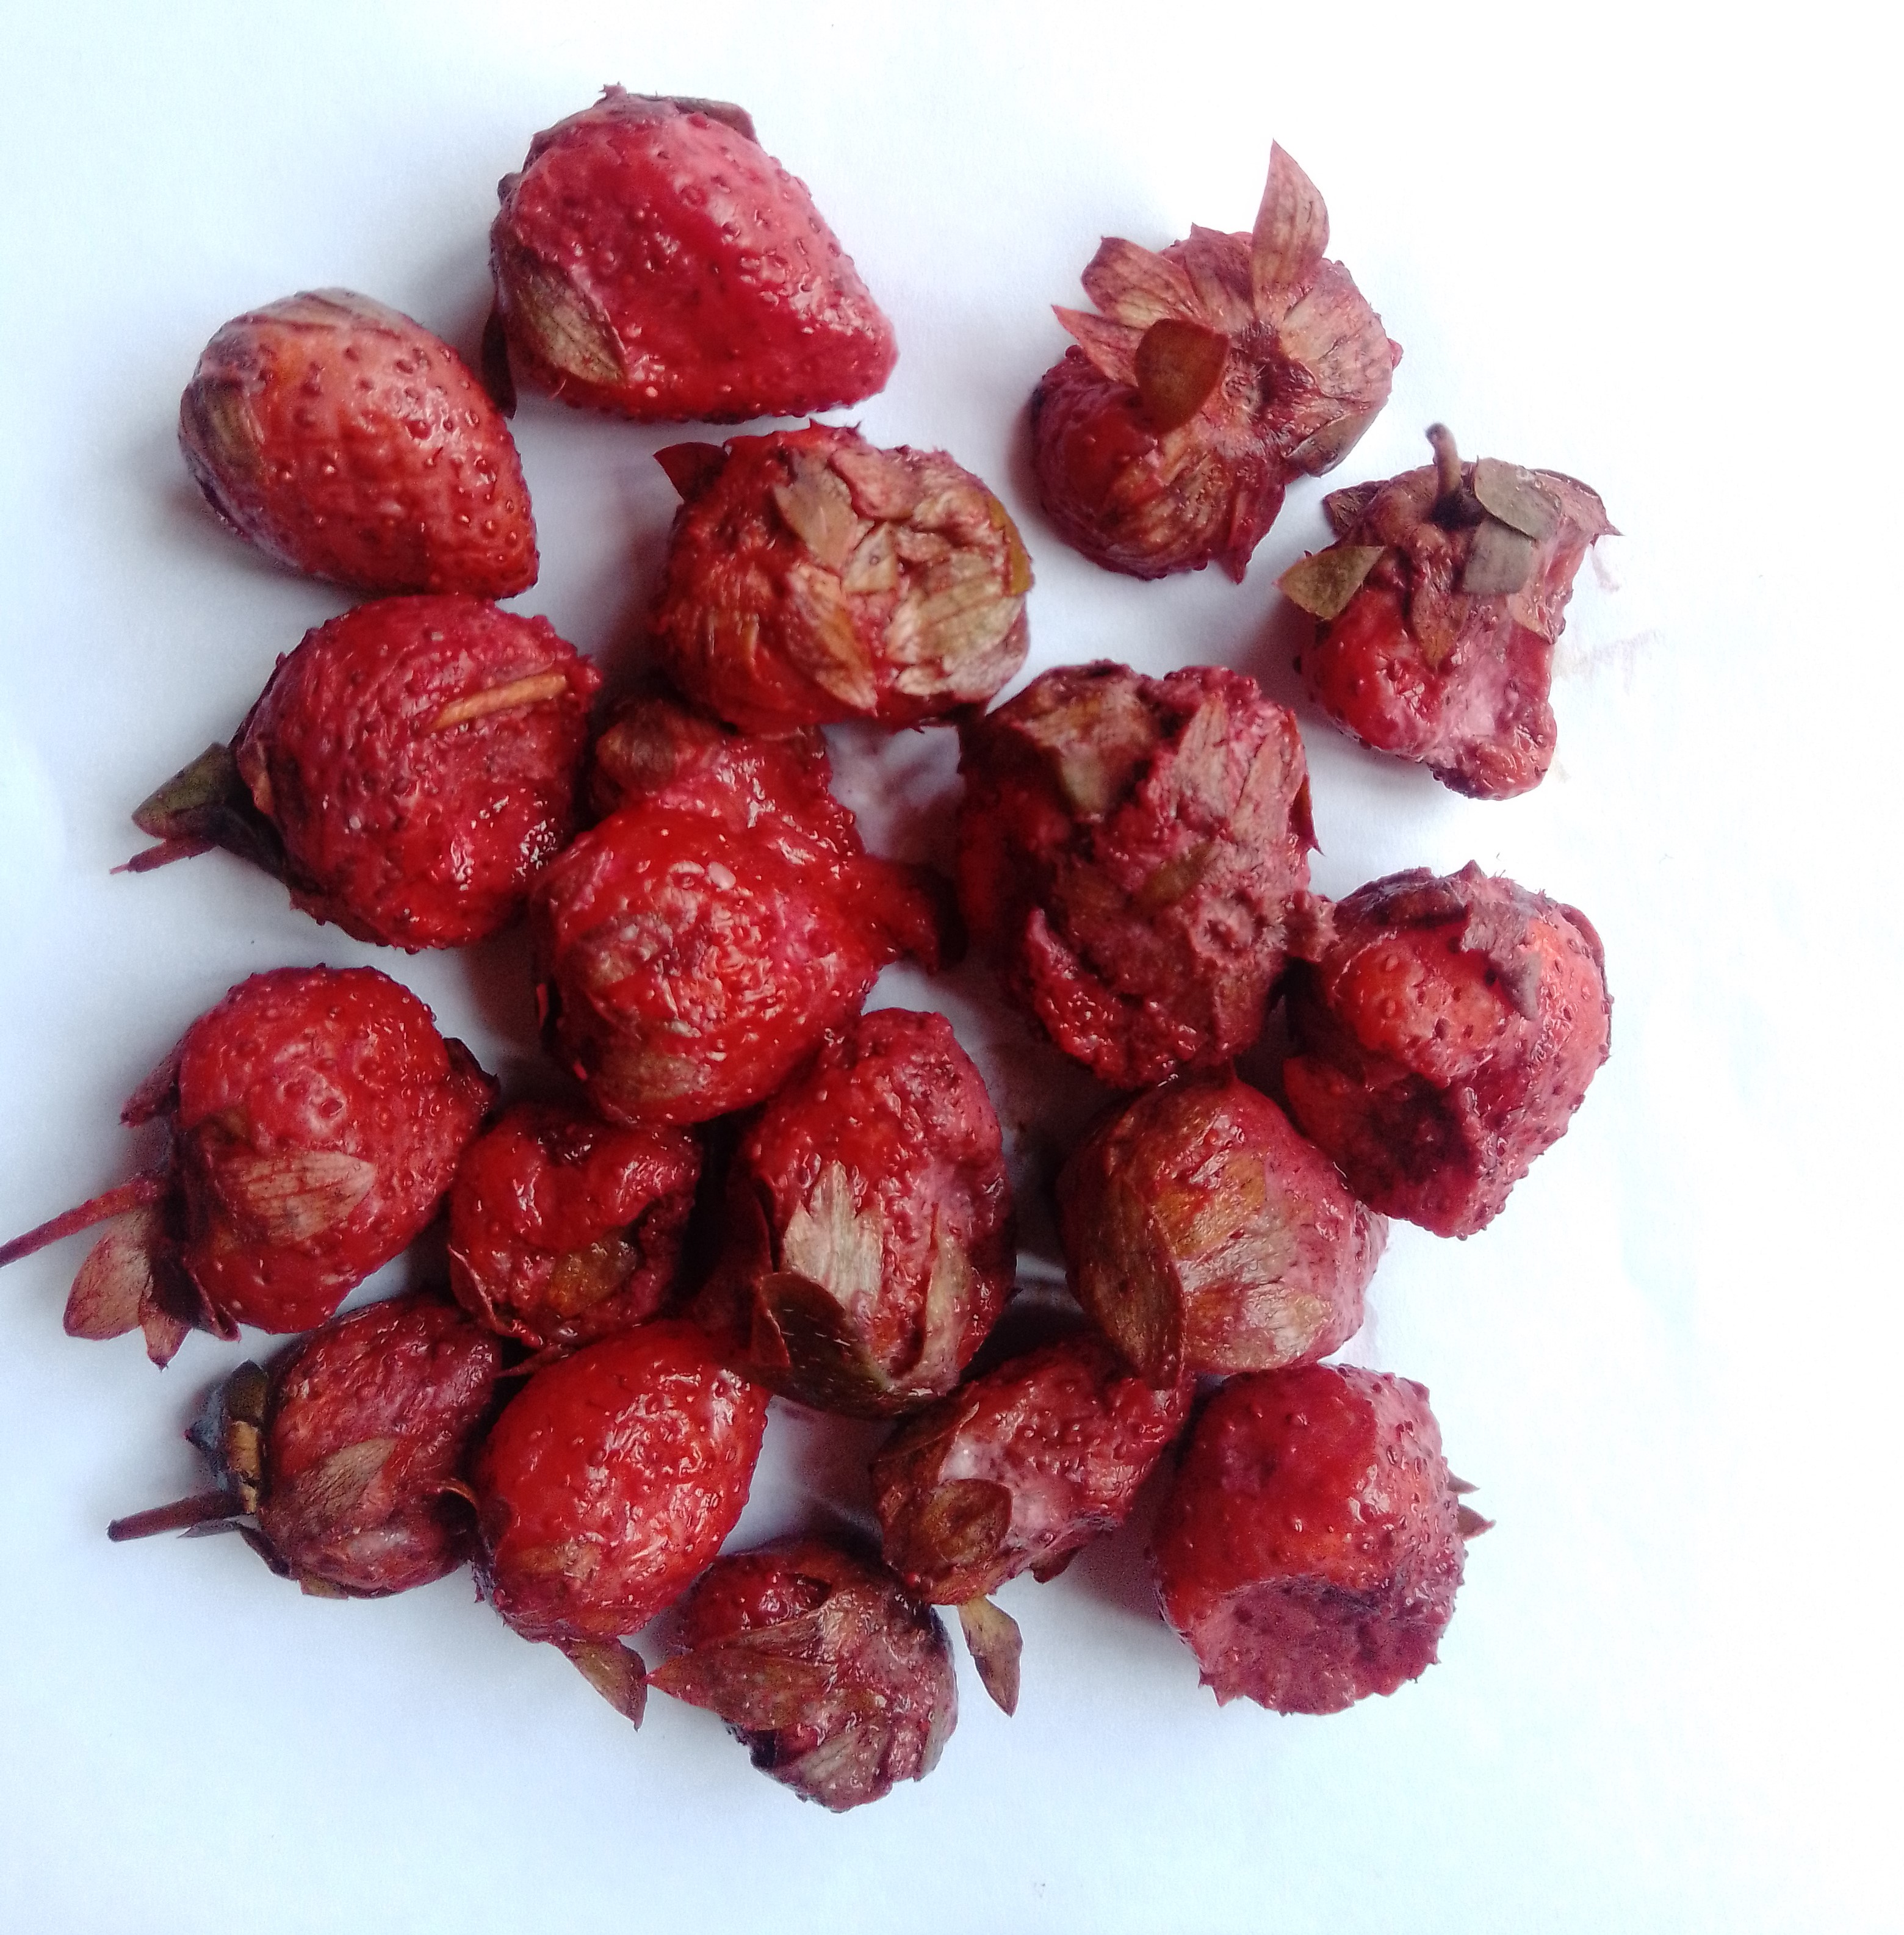
Fruit: strawberry
Condition: rotten